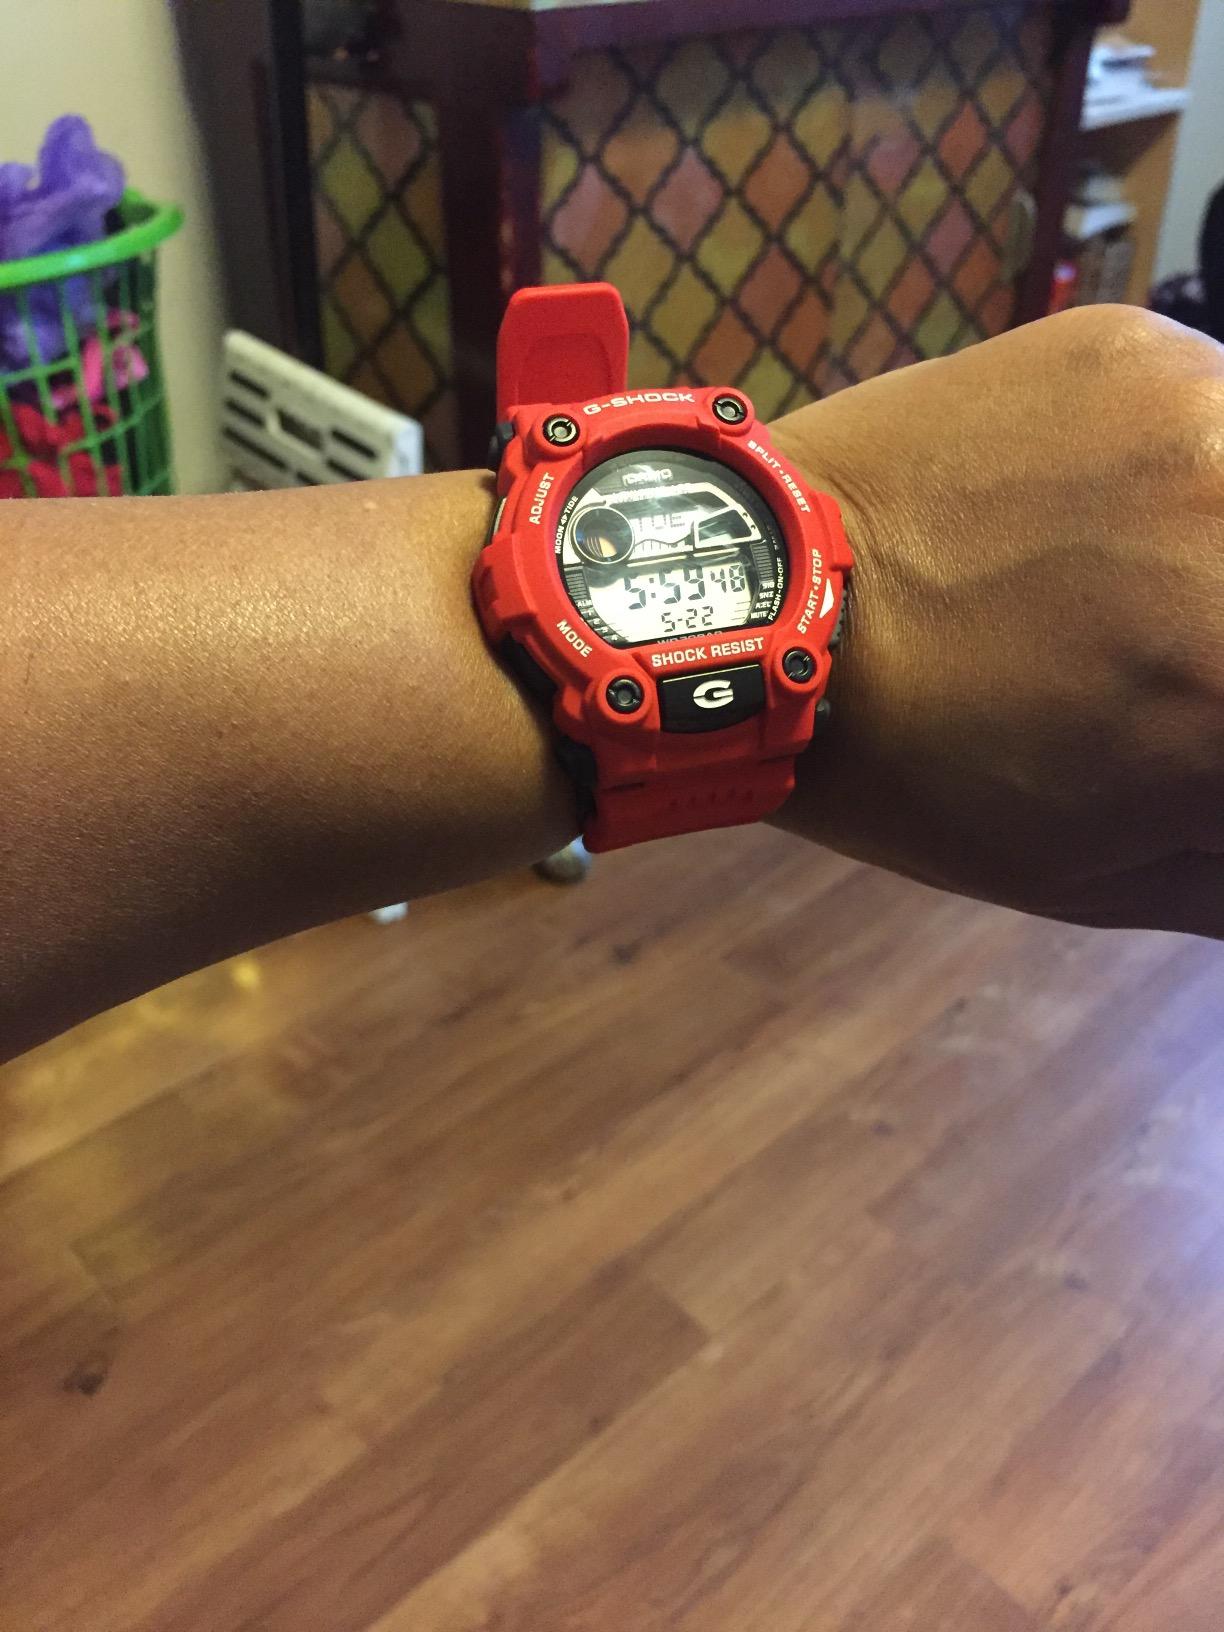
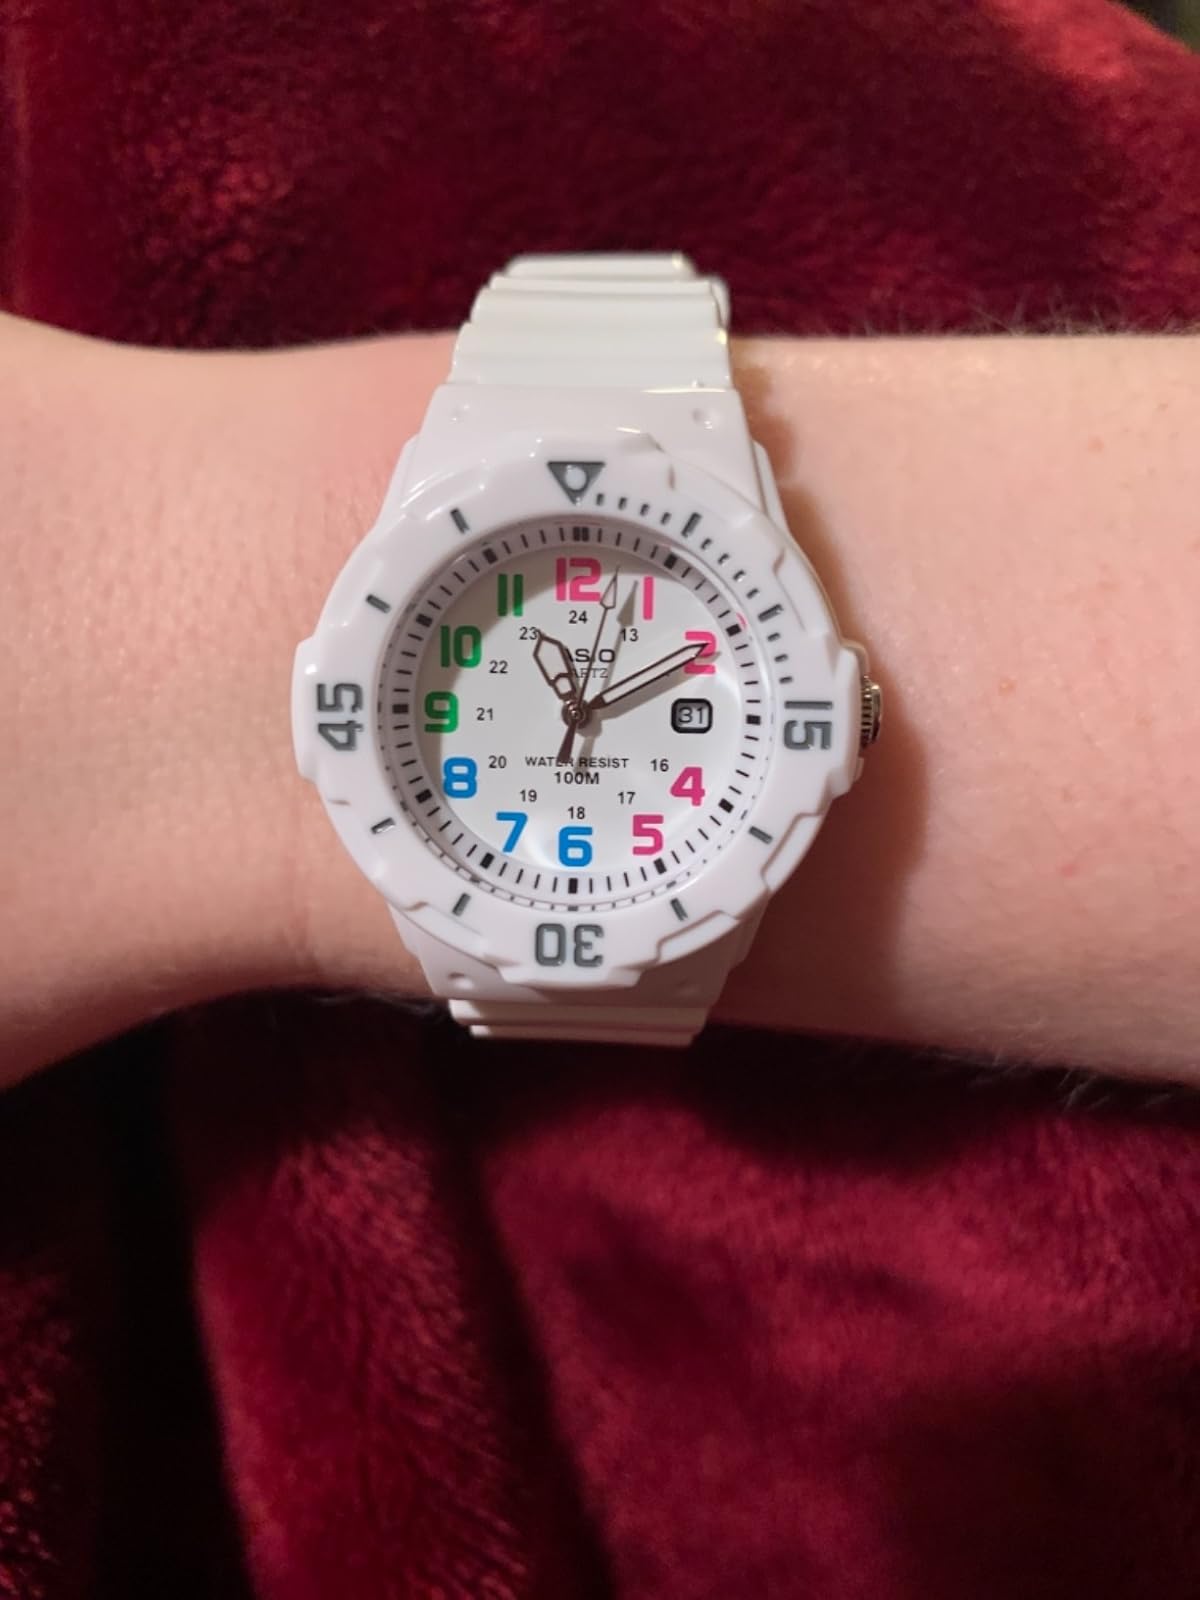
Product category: accessories_watch
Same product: no